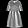
Label: Dress